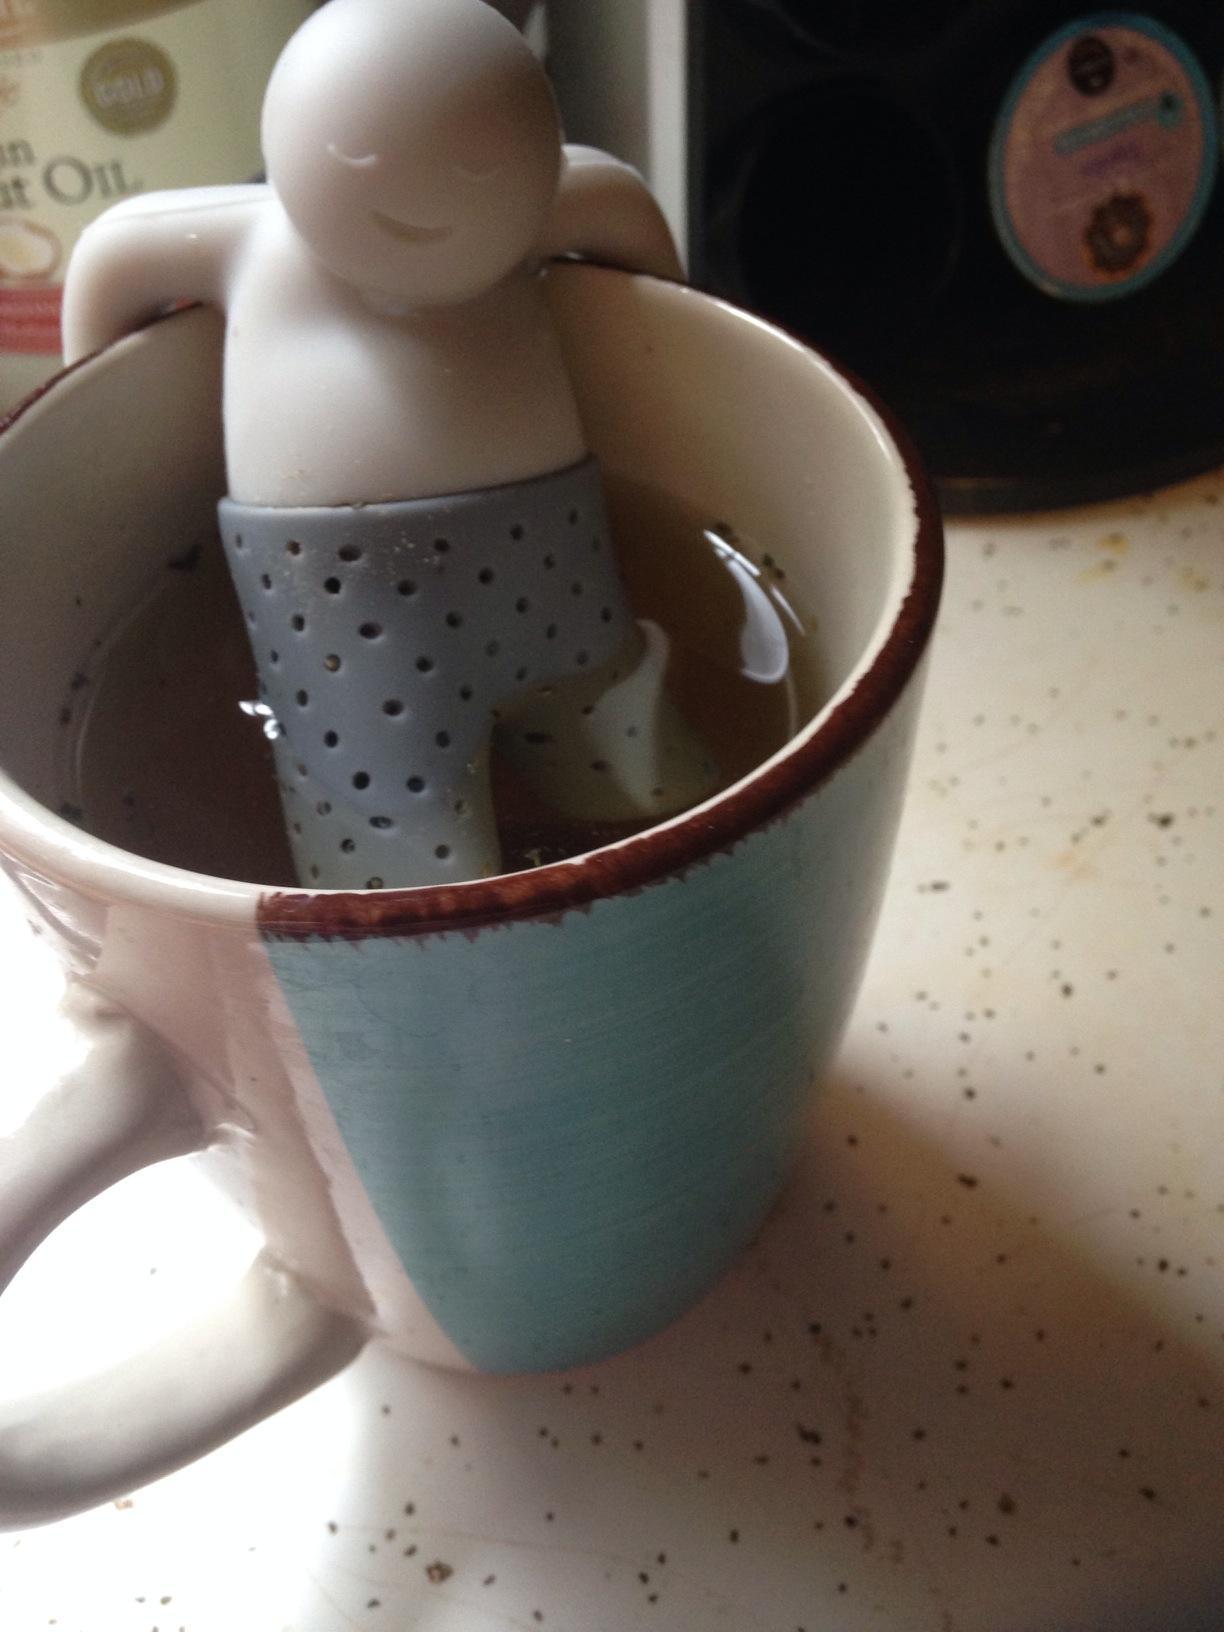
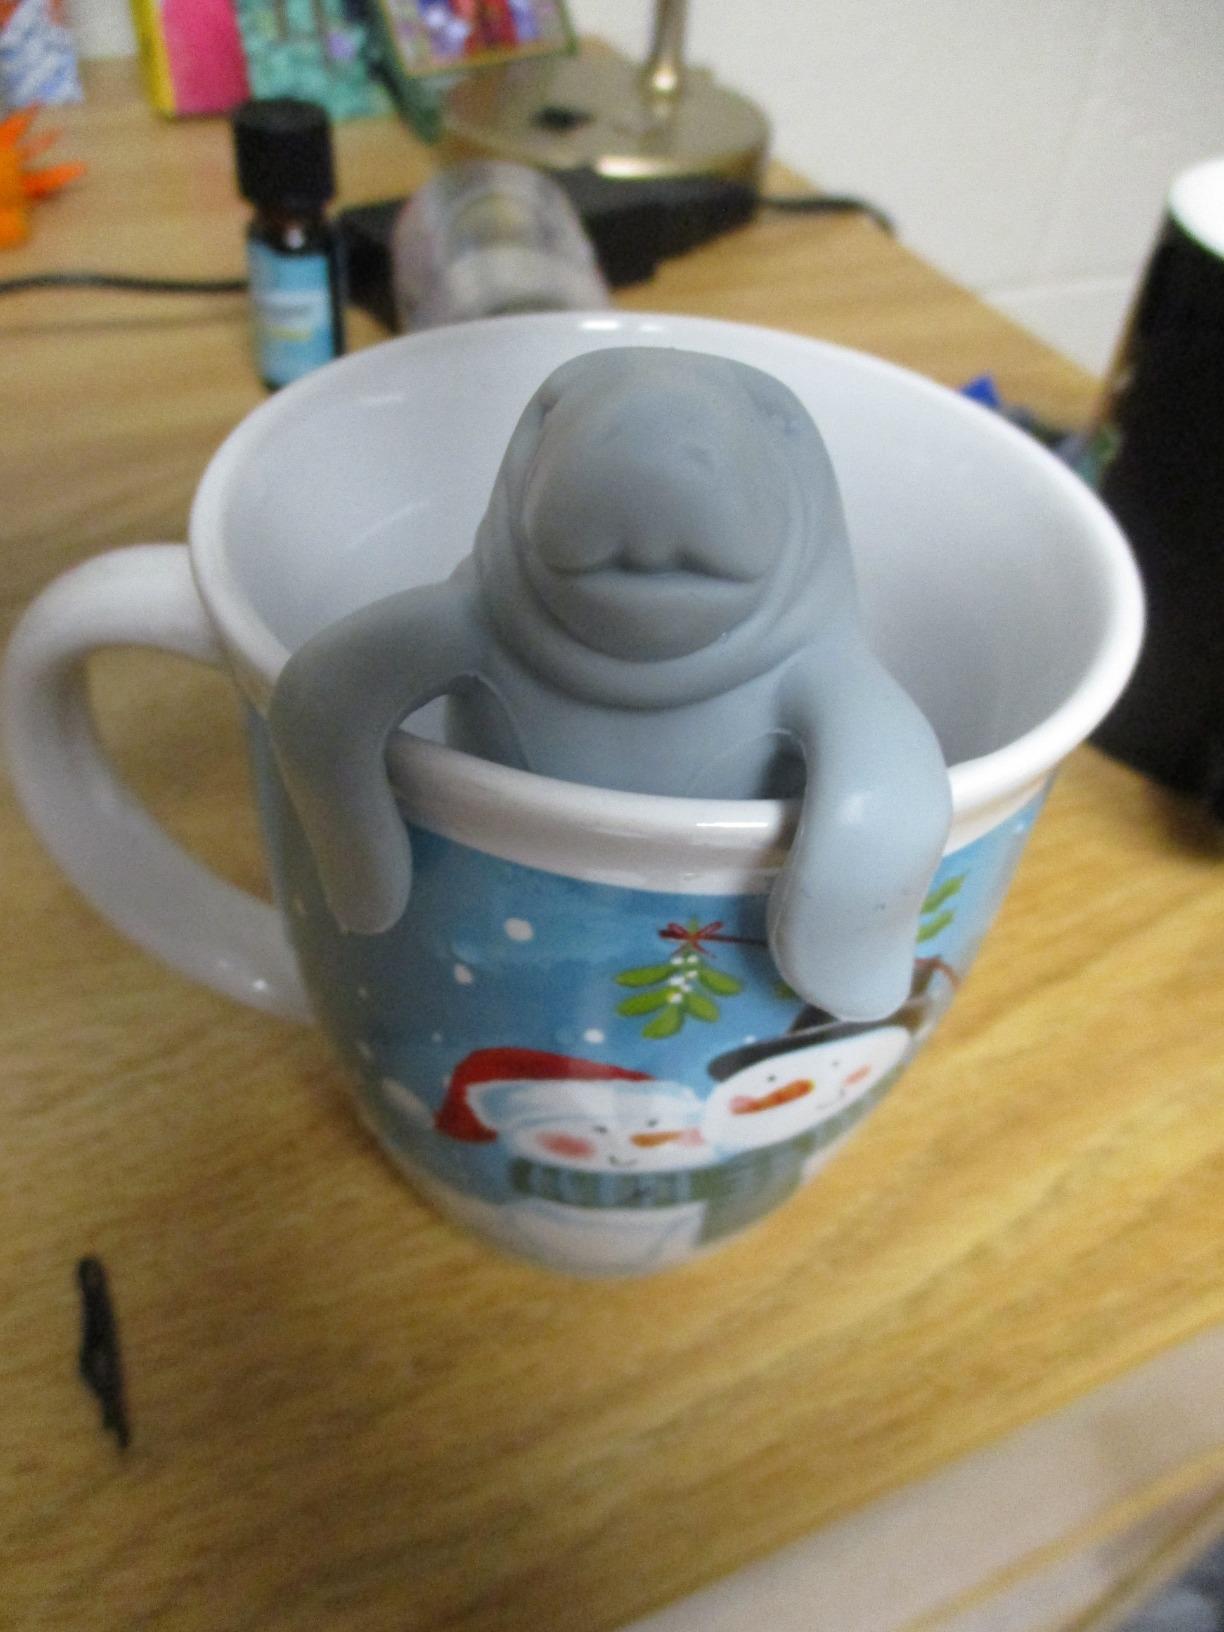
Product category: items_tea
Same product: no